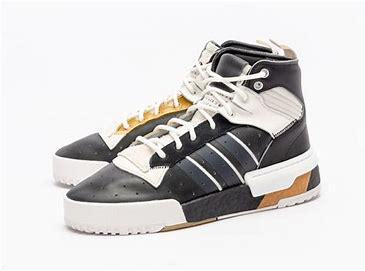
Brand: adidas
Model: originals Adidas Originals Rivalry Rm